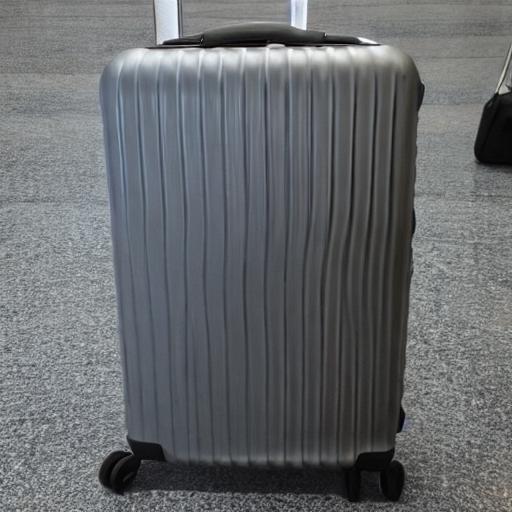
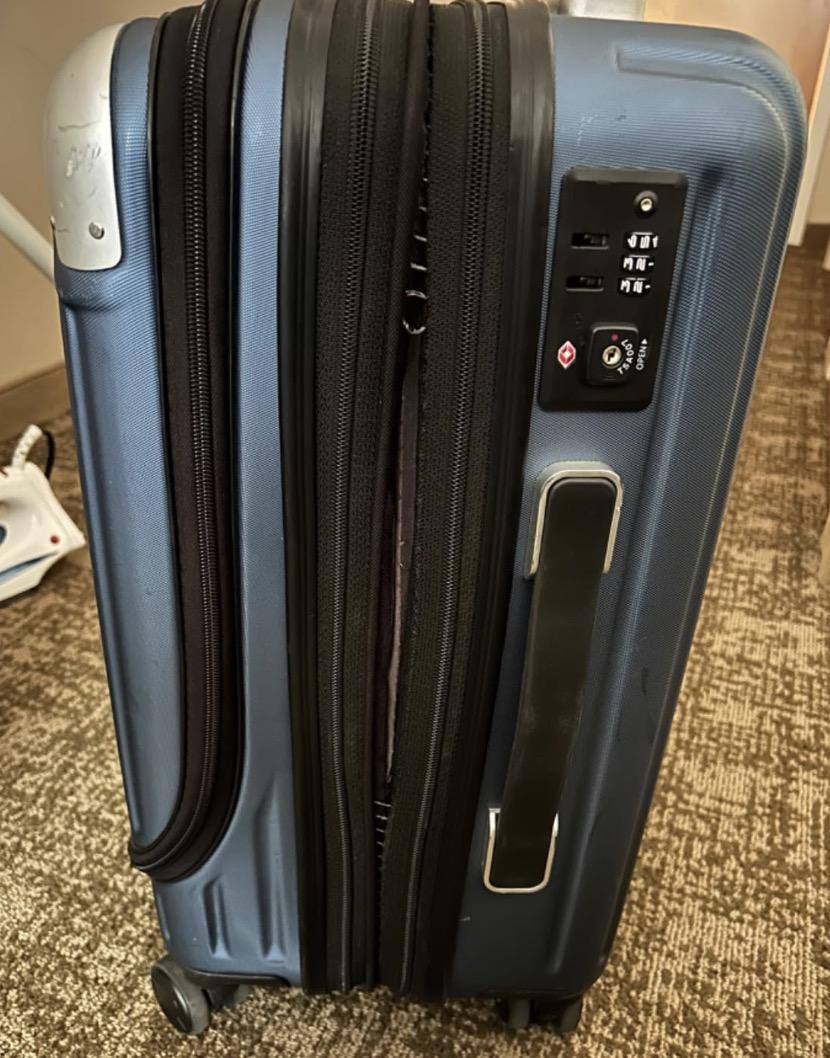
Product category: items_tea
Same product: no